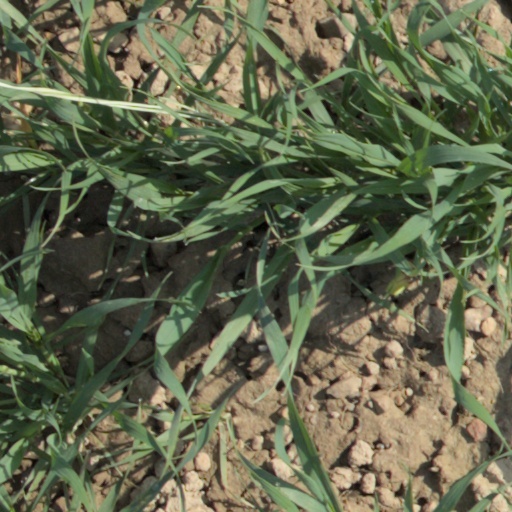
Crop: wheat